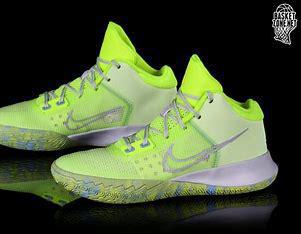
Brand: Nike
Model: Kyrie Flytrap 4